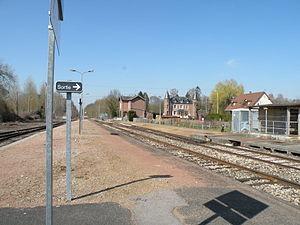
quai de la gare de Rochy-Condé
La gare de Rochy-Condé est une gare ferroviaire française de la ligne de Creil à Beauvais, située sur le territoire de la commune de Rochy-Condé, dans le département de l'Oise en région Hauts-de-France.